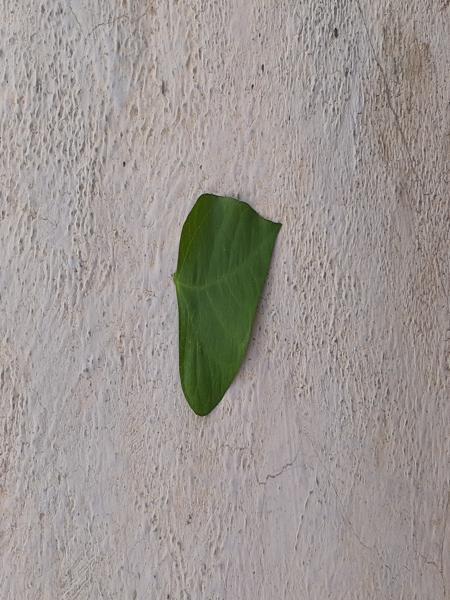
Plant: Beans